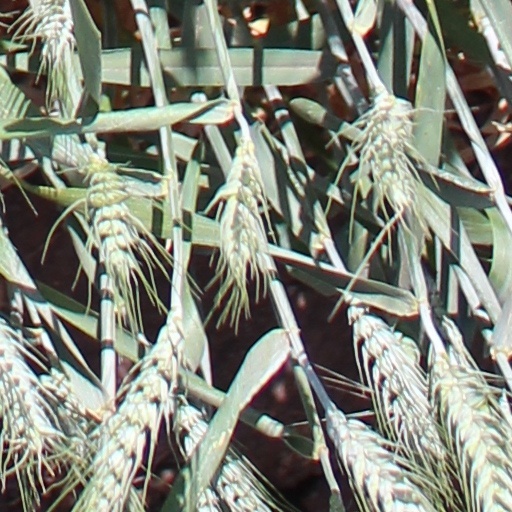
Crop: wheat